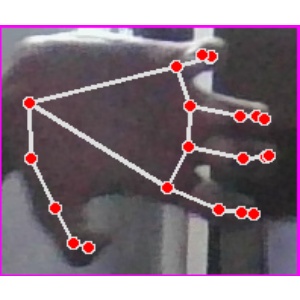
अक्षर: त